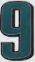
Number: 9